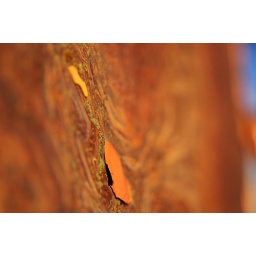
Islands of yellow paint hold out against the sea of rust that is the hull of and old truck mounted backhoe.